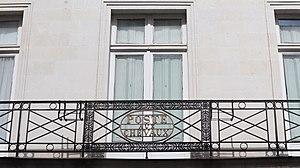
Poste aux chevaux de Nantes (44) sise 20 Rue Jean Jaurès, autrefois Rue des Arts.
La rue Jean-Jaurès est une voie de Nantes, en France, marquant la limite entre les quartiers Centre-ville et Hauts-Pavés - Saint-Félix.